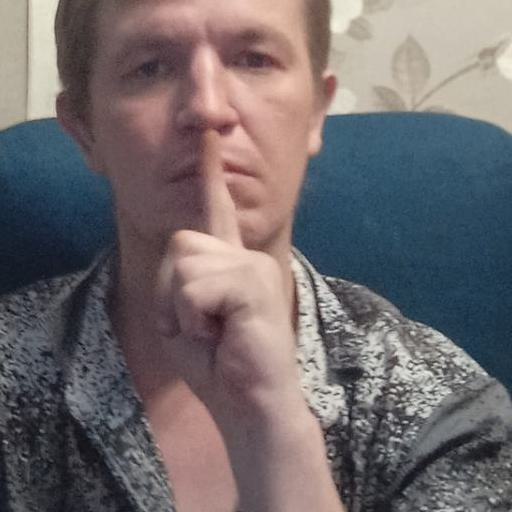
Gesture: mute